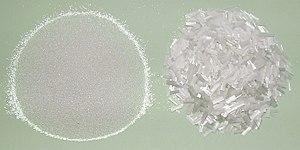
Exemples de charge renforçante (microsphères) et de renforts (fibres coupées) en verre pour les plastiques